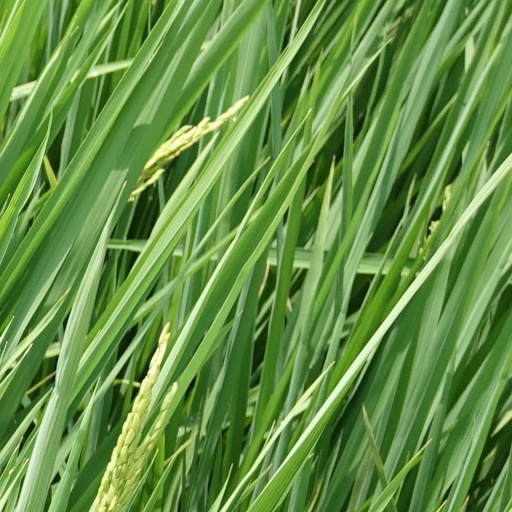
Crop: rice